Ellis–Van Creveld syndrome

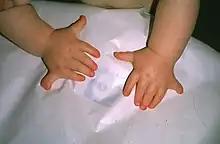
Polydactyly in Ellis–Van Creveld syndrome

Ellis–Van Creveld syndrome (also called mesoectodermal dysplasia but see 'Nomenclature' section below) is a rare genetic disorder of the skeletal dysplasia type.